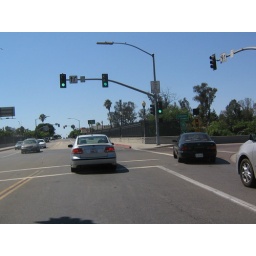
I stuck my hand and camera outside my driverside window and took some pics crossing the bridge over the 15.